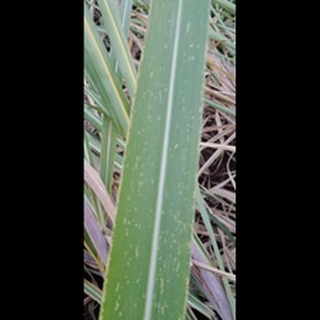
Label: sugarcane_mosaic